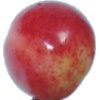
Label: Cherry Rainier 1